De Wereld Draait Door

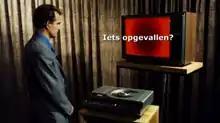
A person with a laserdisc player and a television. This image was used in "De Wereld Draait Door" to end the part "De Televisie Draait Door"

The chat, conducted at a large table, was hosted by Matthijs van Nieuwkerk and a rotating guest co-host. Guests were politicians, celebrities, artists, or simply people involved in projects or organizations that were topics of interest. The show contained a mixture of news, information, television bloopers and general entertainment. Frequent guests and panelists included Jan Mulder, Yvon Jaspers, Halina Reijn, Giel Beelen, Mathijs Bouman, Sylvana Simons, Marc-Marie Huijbregts and André van Duin. House poet Nico Dijkshoorn had a weekly column in the show, usually on Wednesday.